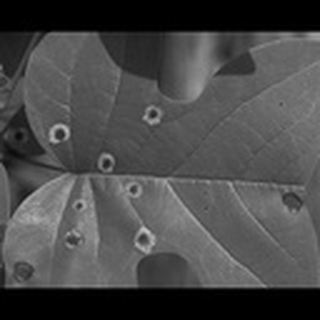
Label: cotton_target_spot